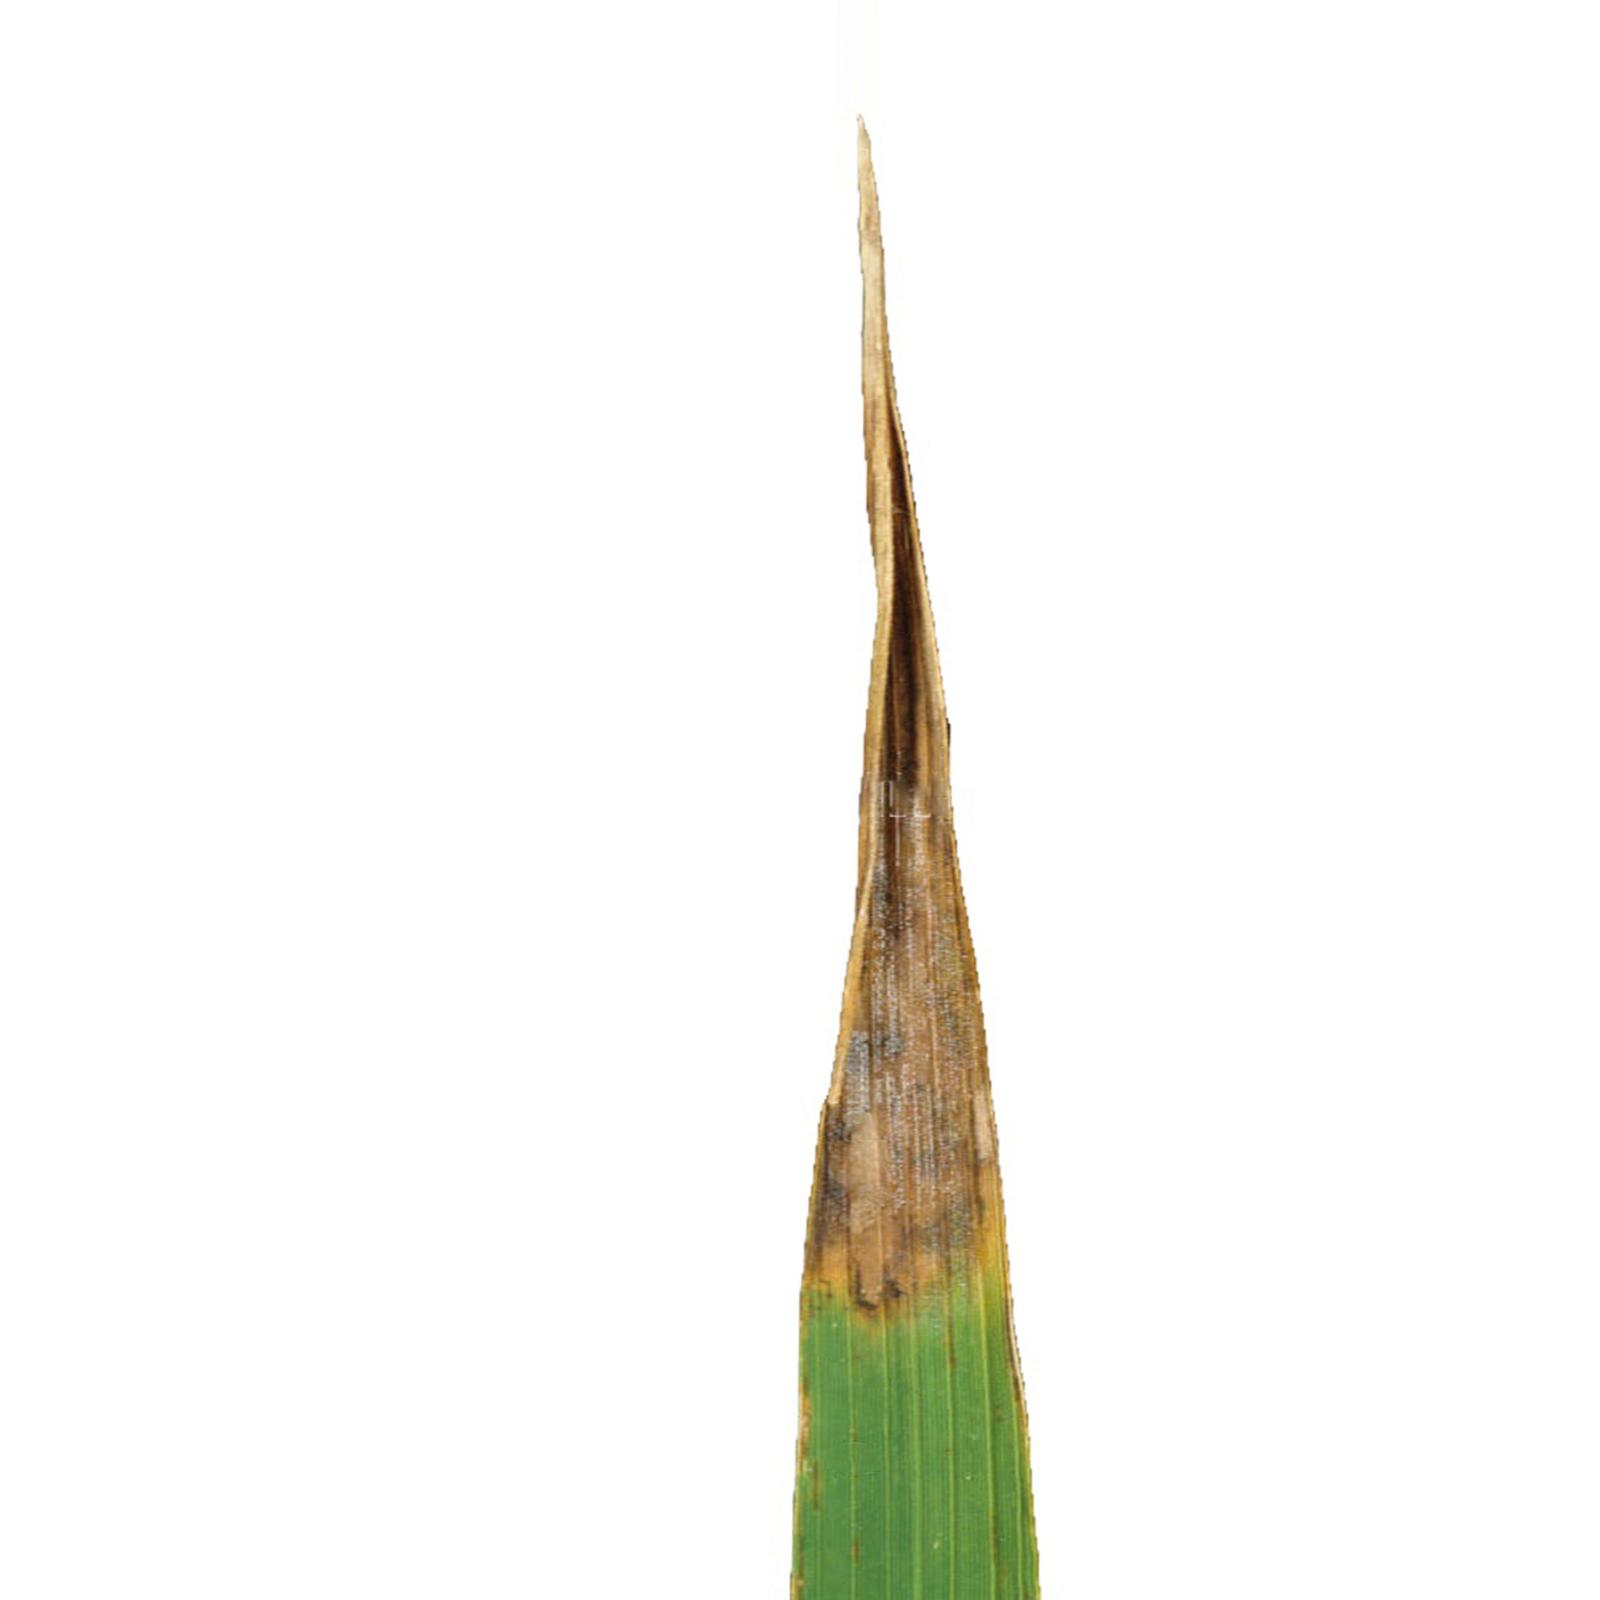
Nhãn: Bệnh Cháy lá ( Leaf scald )